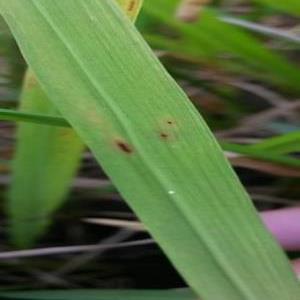
Disease: Brownspot